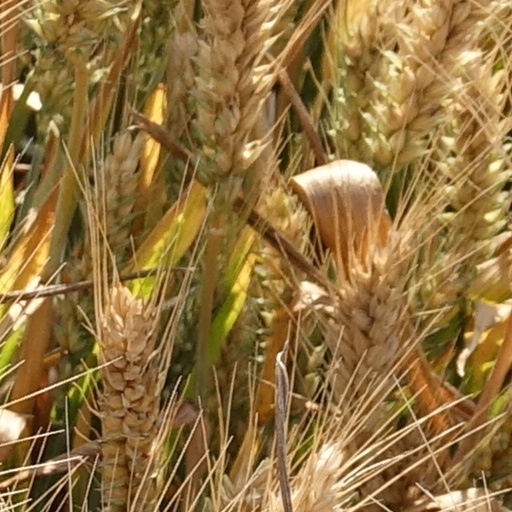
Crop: wheat